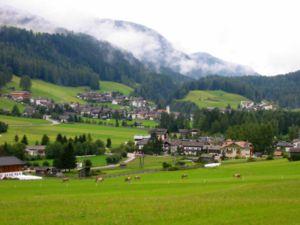
Moso in Passiria est une commune italienne d'environ 2 100 habitants située dans la province autonome de Bolzano dans la région du Trentin-Haut-Adige dans le nord-est de l'Italie.